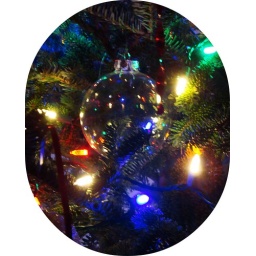
its a clear empty ornament my mom gave us to &amp;quot;decorate&amp;quot;. We've been meaning to put sand in it.